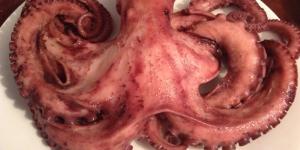
pulpo cocido